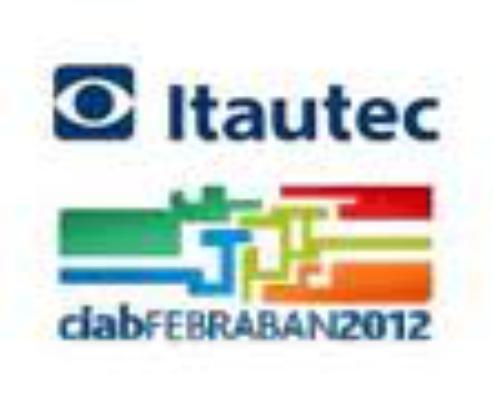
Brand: Itautec
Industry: Electronic